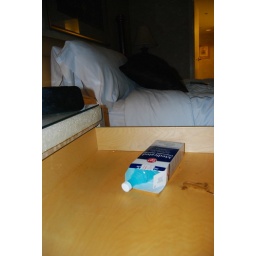
Not my douche. This was found in the bedside table drawer of the Marquis Suite of the MGM Grand.